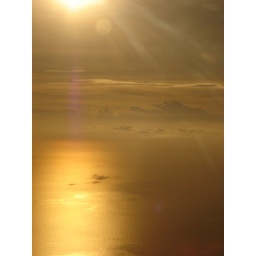
I took this while in a plane flying back home from Margarita Island